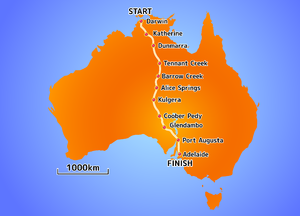
Le World Solar Challenge est une course de voitures propulsées à l'énergie solaire. Depuis sa création en 1987, des véhicules expérimentaux parcourent un circuit de 3 021 km à travers l'Australie centrale, entre les villes de Darwin et d'Adélaïde. La compétition rassemble des équipes provenant de nombreux pays à travers le monde, la plupart étant liées à des universités ou des entreprises affiliées à de grandes écoles.
L'énergie solaire en Australie connait une croissance très rapide, grâce à un ensoleillement parmi les meilleurs au monde et à une politique de soutien initiée en 2001, puis renforcée en plusieurs étapes, et variant selon les États : système de certificats d'énergie renouvelable, tarifs d'achat garantis, appels d'offres, soutien à la recherche, etc.